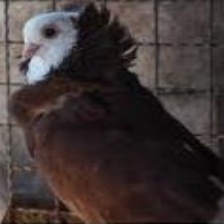
Species: JACOBIN PIGEON
Scientific name: COLUMBA LIVIA